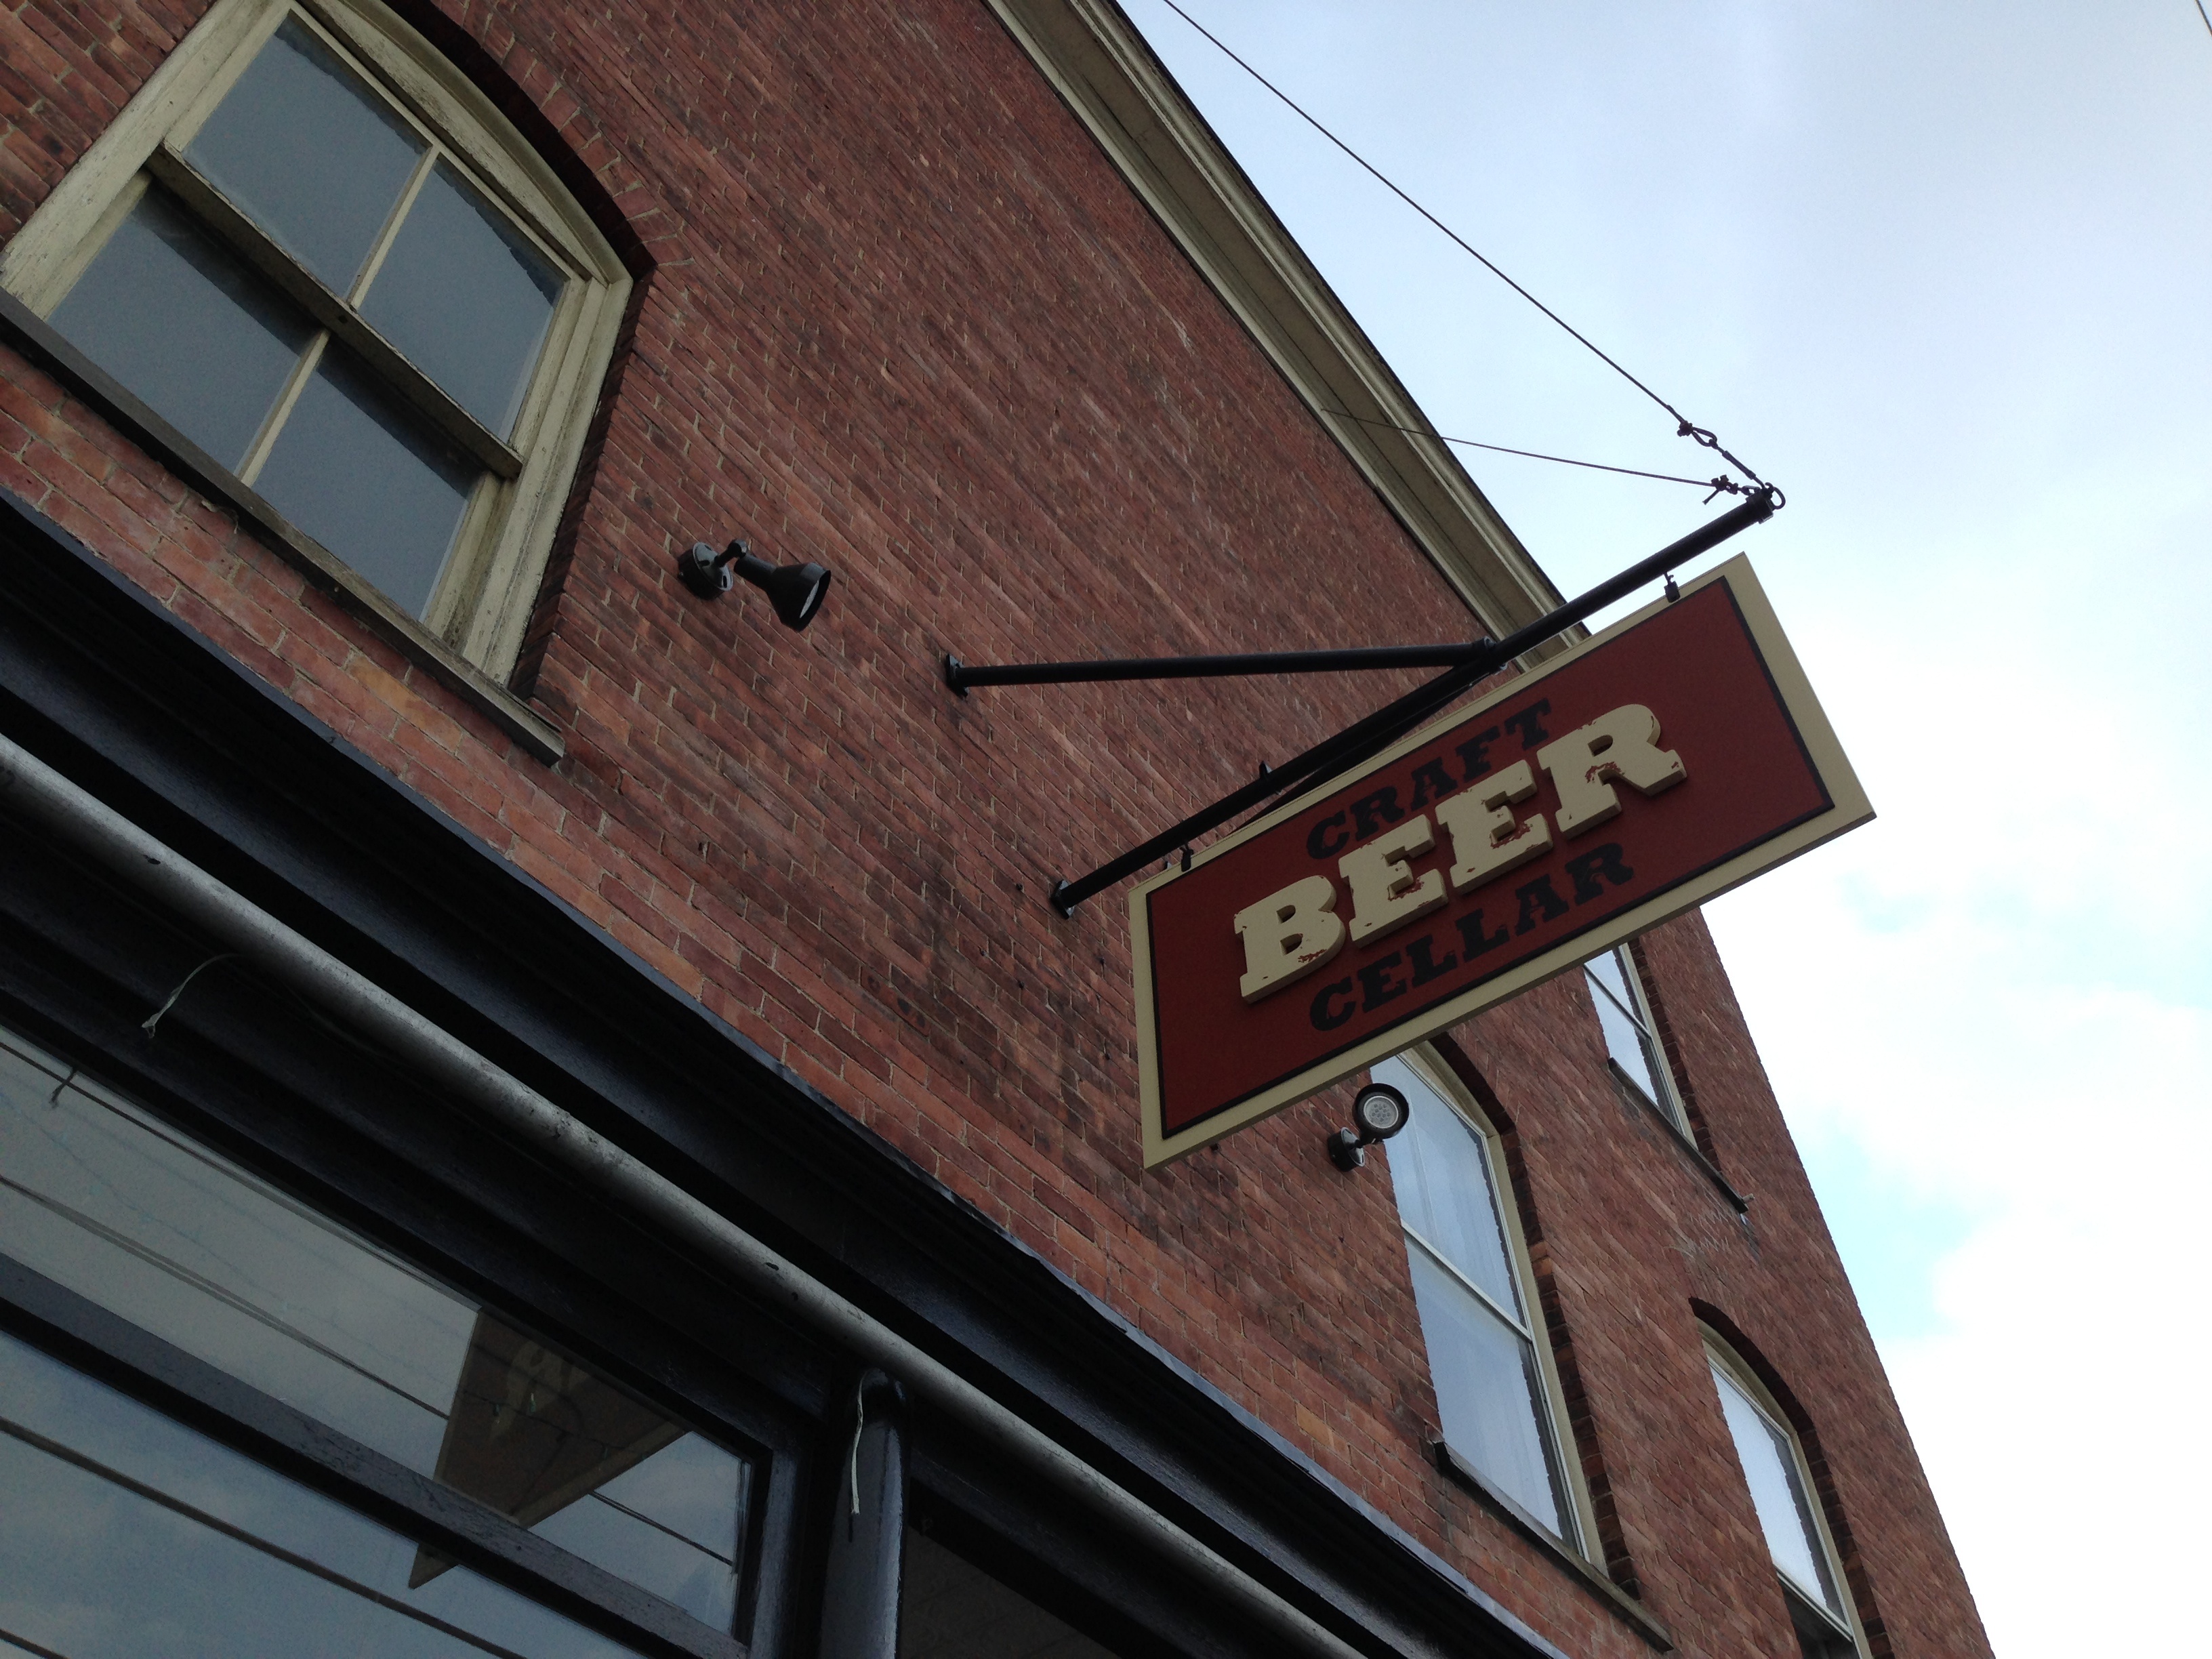
wood, window, roof, sign, facade, cool image